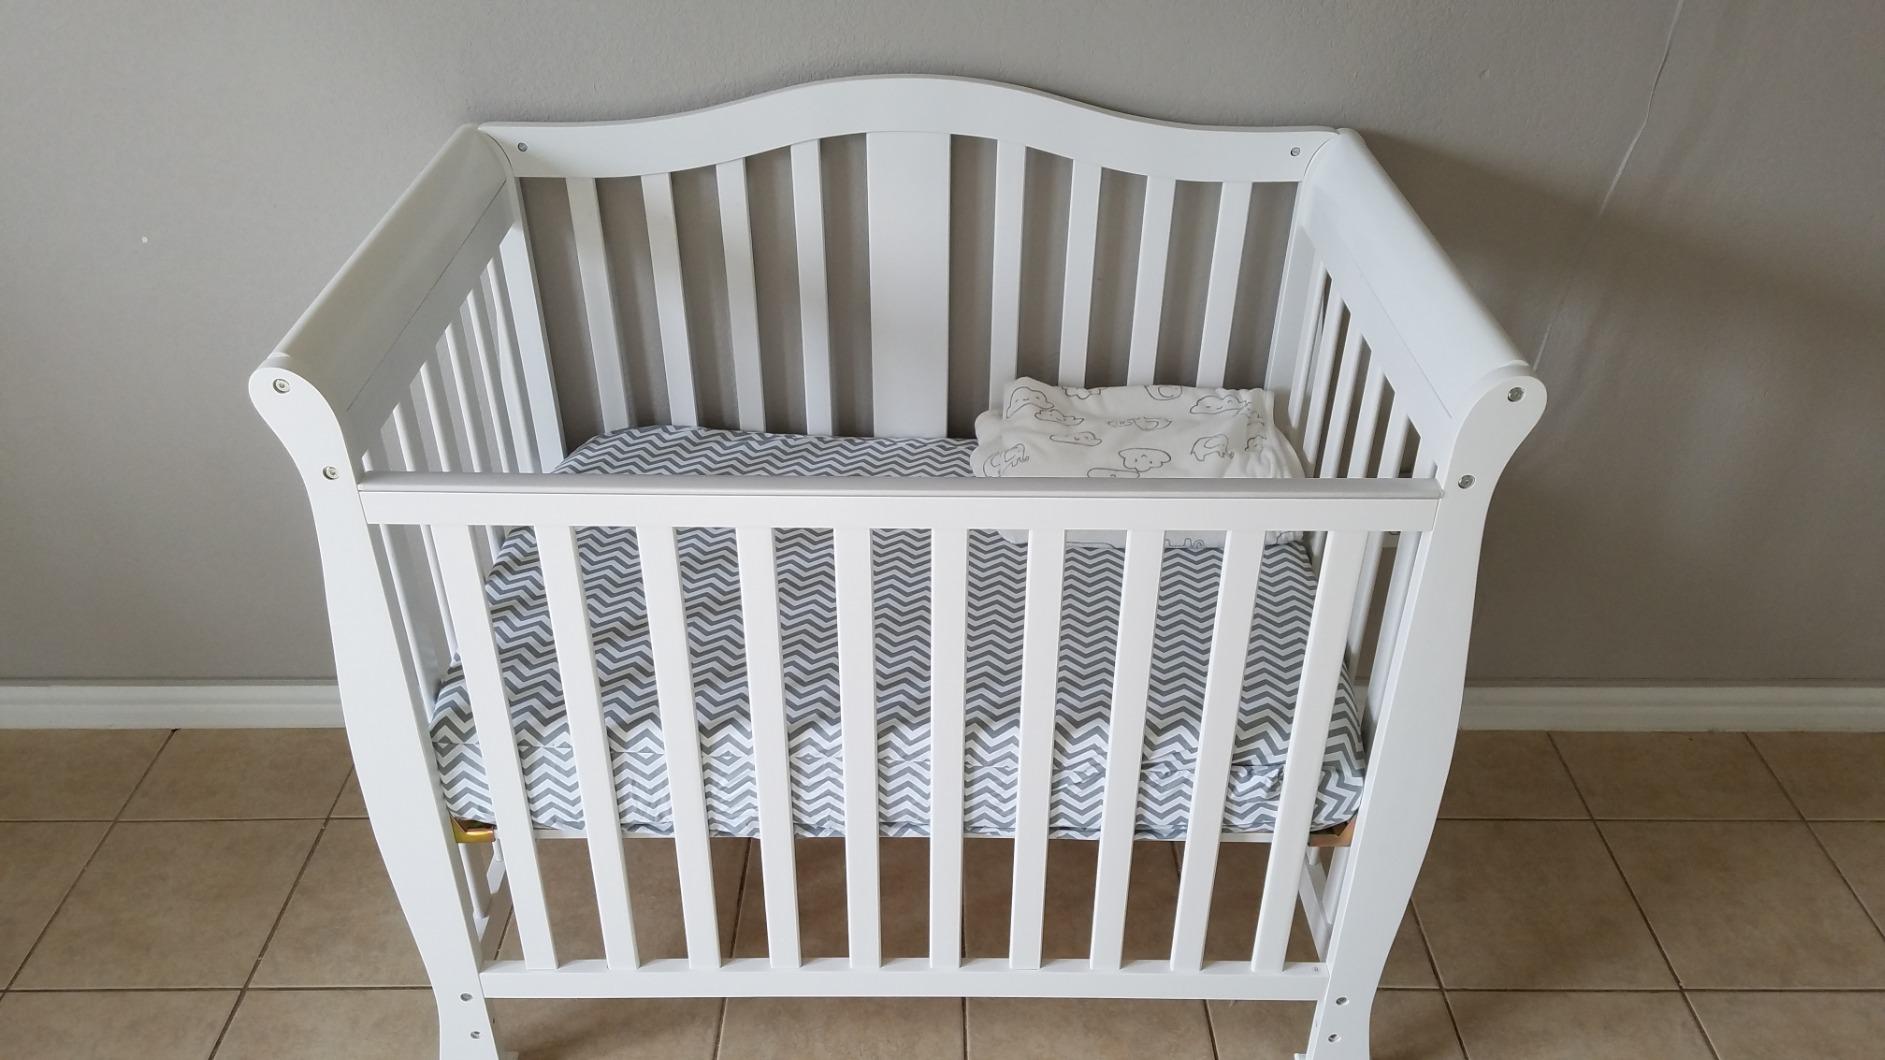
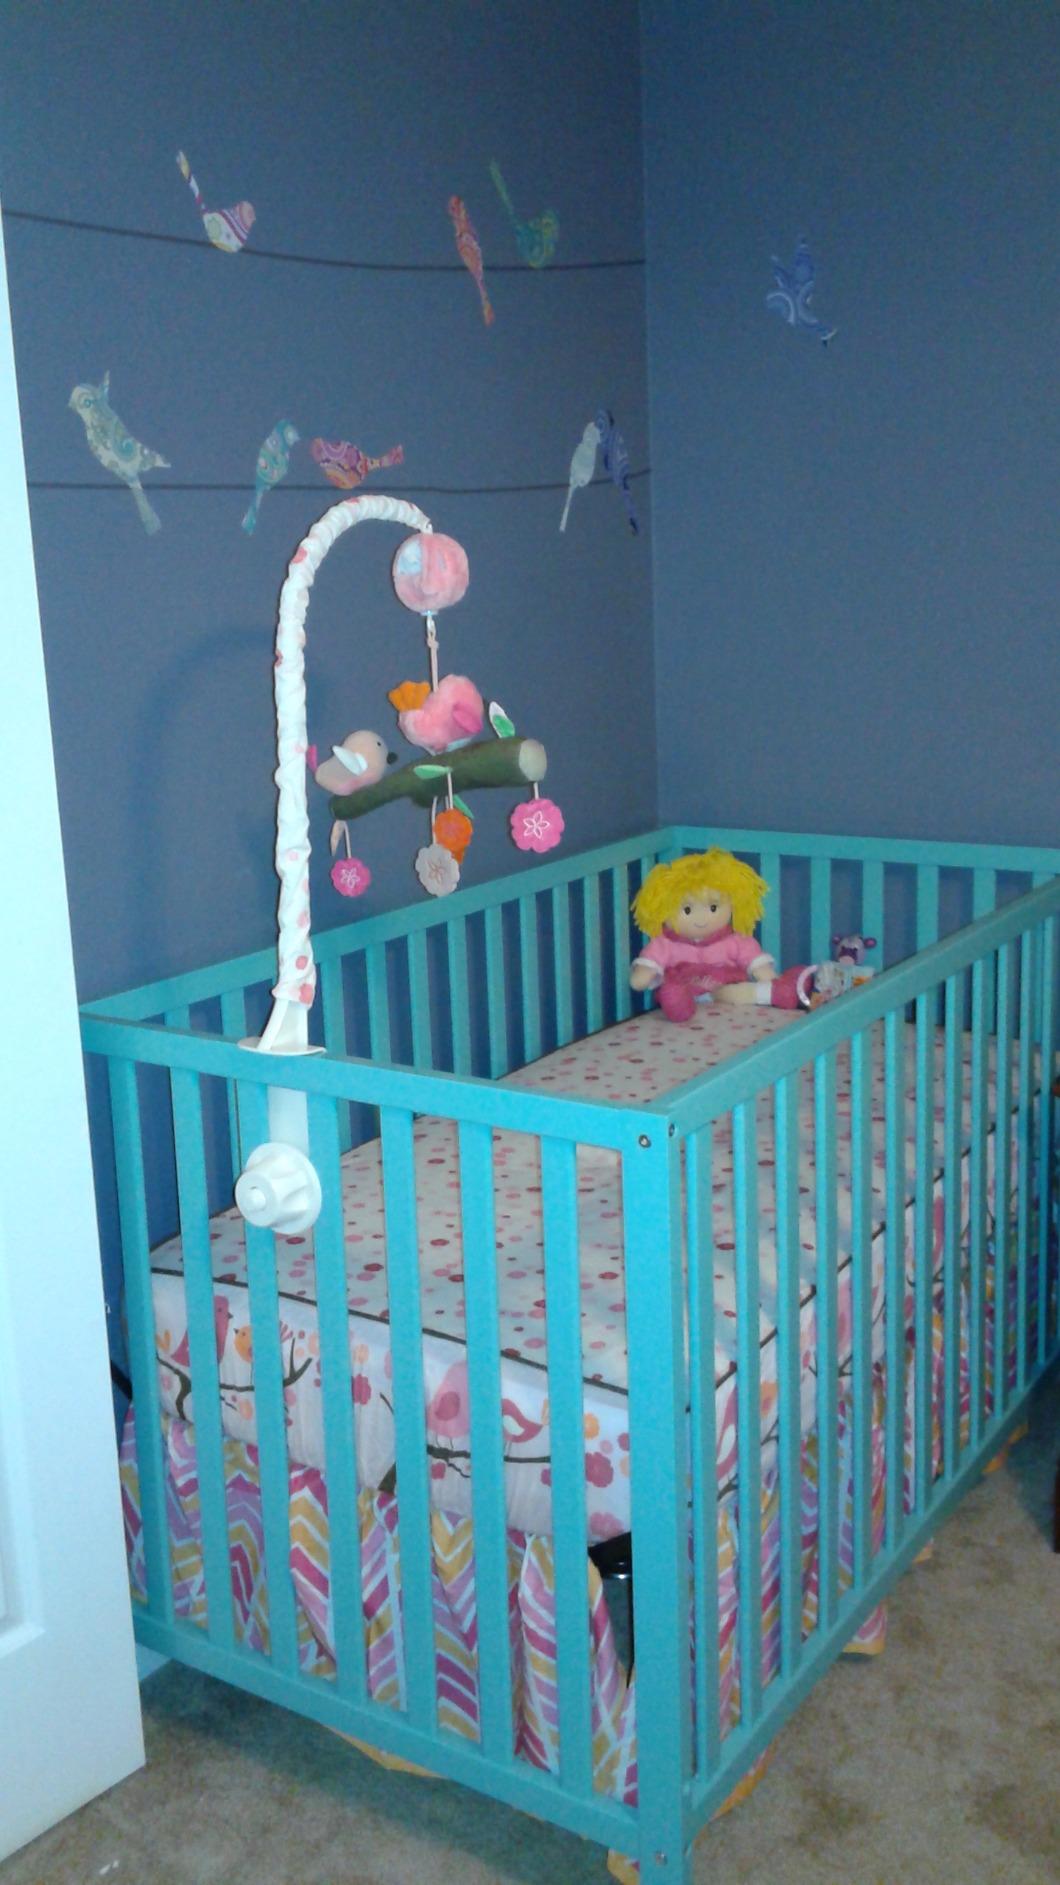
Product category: products_crib
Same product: no